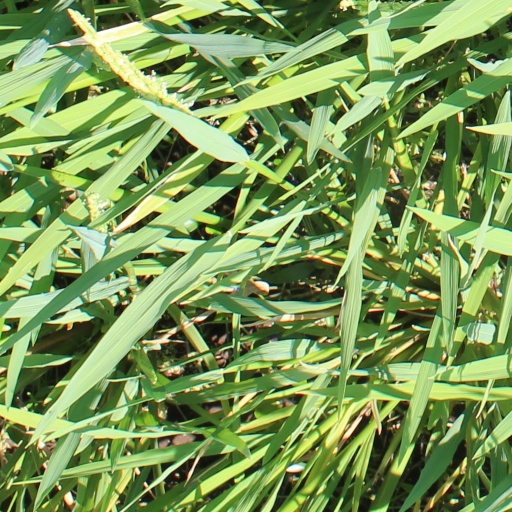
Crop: rice